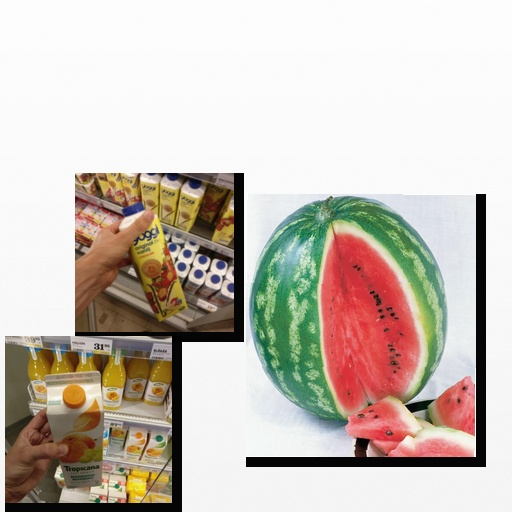
Food items: mandarin_juice, watermelon, strawberry_yogurt